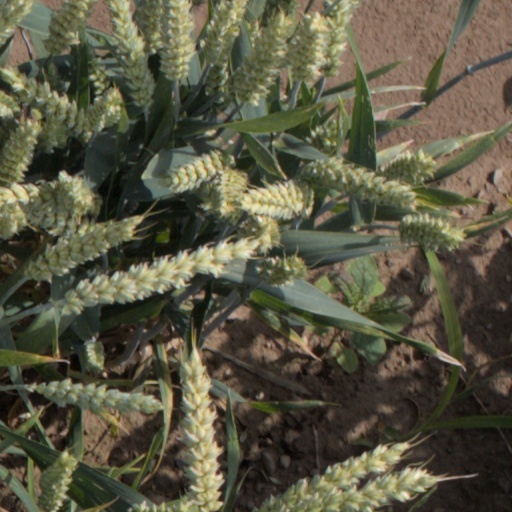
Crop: wheat